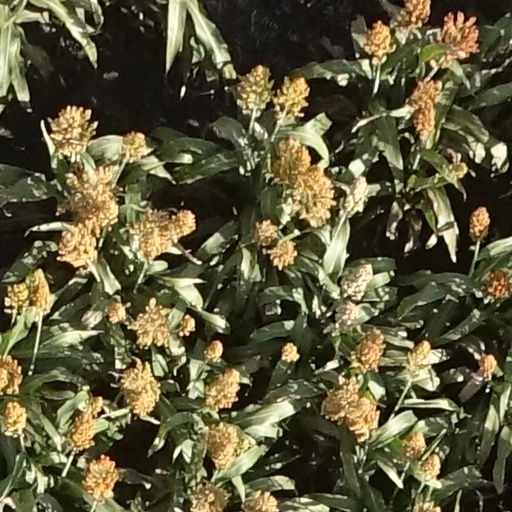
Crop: sorghum